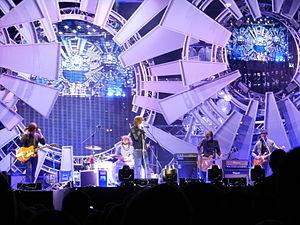
Wilki est un groupe de musique polonais créé à Varsovie en 1991.